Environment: real
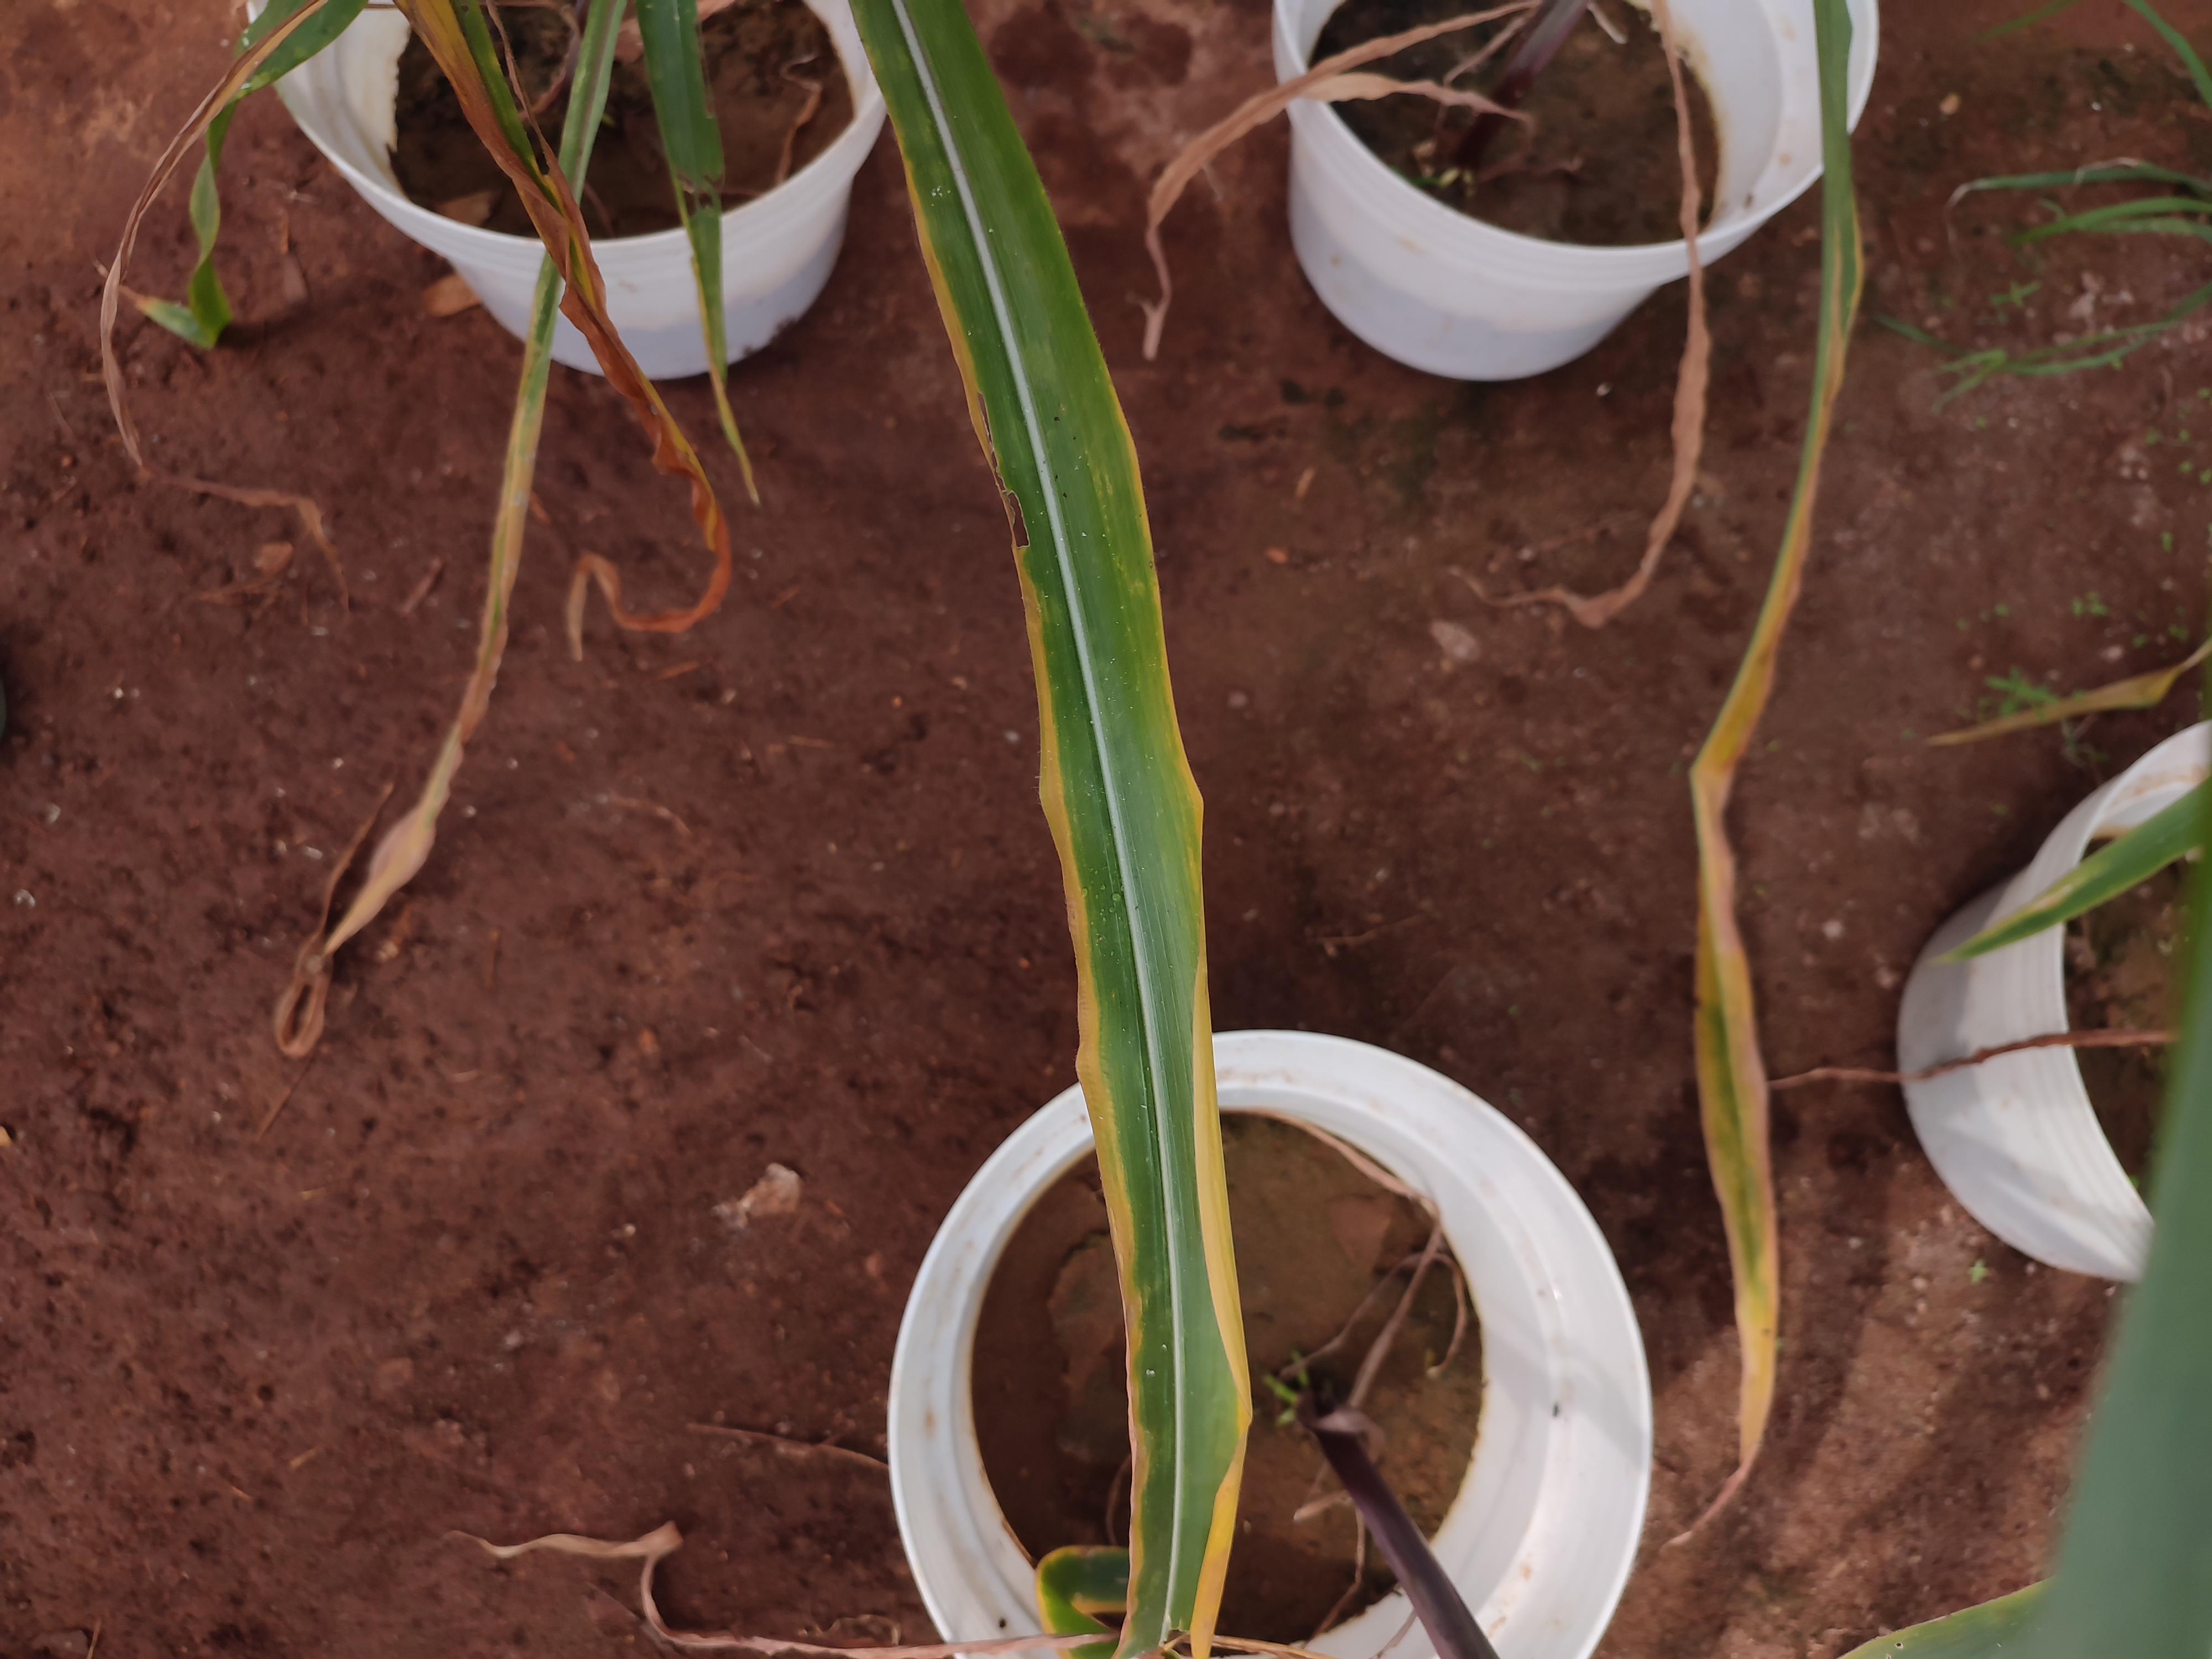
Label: potassium_deficiency